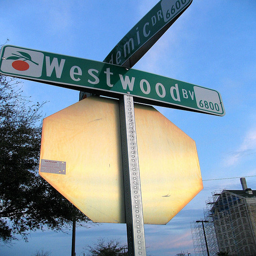
A crossing street signs with a stop sign below.
A street sign sitting on top of another sign.
Street signs boards are attached to a long pole.
Street signs on a stop sign by some trees and a building.
Corner street sign of Westwood street with a stop sign from behind.